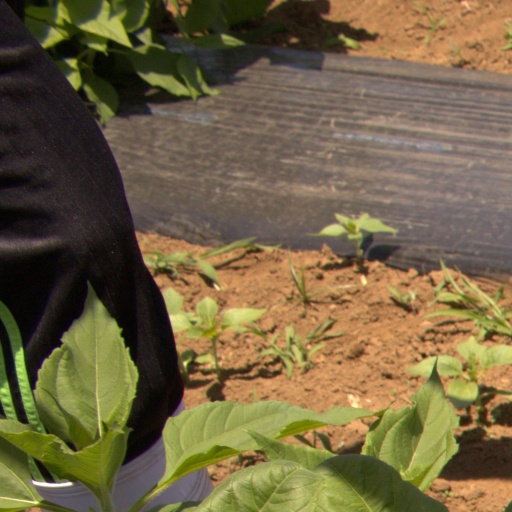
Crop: Jerusalem artichoke